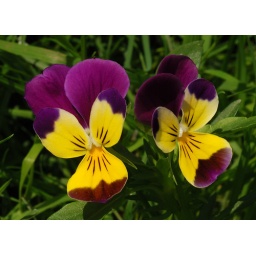
i found thes wild pansies growing in rough grass near the road on the breidden hills uplands